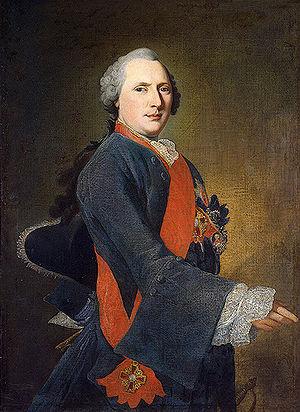
Le comte Karl Eduard von Sievers, né le 12 mars 1710 à Nybygård en Suède et mort le 30 décembre 1774 à Saint-Pétersbourg est un homme d'État allemand de la Baltique et maréchal de la cour de l'impératrice Élisabeth Ire de Russie. Il fut haut maréchal de la cour de Catherine la Grande à partir de 1762.